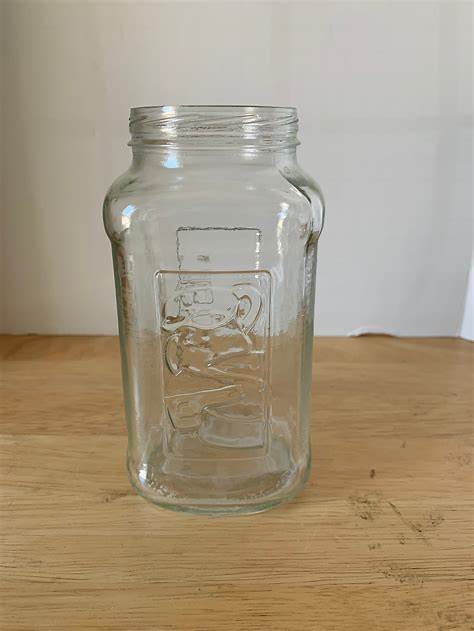
Waste category: glass